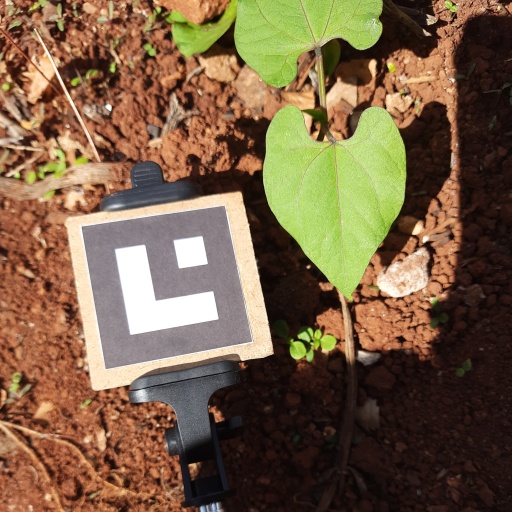
Observations: flat surface, no eating holes, under sunlight